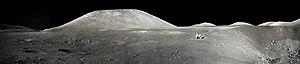
Photo prise par astronaute Gene Cernan de la mission apollo 17, et montrant astronaute Dr. H. Jack Schmitt et la vallée lunaire Taurus-Littrow. Sur cette vue, on peut voir le véhicule lunaire près du bord du cratère Shorty. Les montagnes en arrière plan forment la bordure de la vallée. Cette région de la lune est la dernière a avoir été foulée par l'homme.
Apollo 17 est la dernière mission du programme spatial Apollo à emmener des hommes à la surface de la Lune. Avec cette mission, l'agence spatiale américaine, la NASA, conclut le projet lancé en 1961 par le président John F. Kennedy qui avait pour objectif d'amener des hommes sur la Lune. Apollo 17 est, comme Apollo 15 et 16, une mission de type J, caractérisée par un important volet scientifique. Le module lunaire utilisé permet aux astronautes de séjourner trois jours sur la surface de la Lune ; les sorties extravéhiculaires peuvent durer jusqu'à huit heures tandis que la mobilité des astronautes est accrue grâce au rover lunaire ; le vaisseau Apollo emporte des expériences scientifiques mises en œuvre en surface mais également en orbite.
Les théories conspirationnistes sur le programme Apollo sont une série de récits populaires prenant le contrepied des informations officielles : selon ces théories, les vaisseaux du programme Apollo ne se seraient jamais posés sur la Lune et il s'agirait d'une mise en scène réalisée sur Terre. Ces rumeurs peu diffusées, ne concernant qu'une fraction des classes sociales les plus défavorisées à l'époque du débarquement sur la Lune, ont pris de l'ampleur dans les années 1970 lorsqu'un climat de défiance vis-à-vis des institutions s'installe chez beaucoup d'Américains dans le sillage du scandale du Watergate et de la guerre du Viêt Nam. Les arguments invoqués peuvent être divisés en trois catégories :
Eugene Andrew Cernan, dit Gene Cernan, est un astronaute américain né le 14 mars 1934 à Chicago et mort le 16 janvier 2017 à Houston. Il est le 11ᵉ marcheur lunaire et reste, à ce jour, le dernier homme à avoir foulé le sol lunaire.